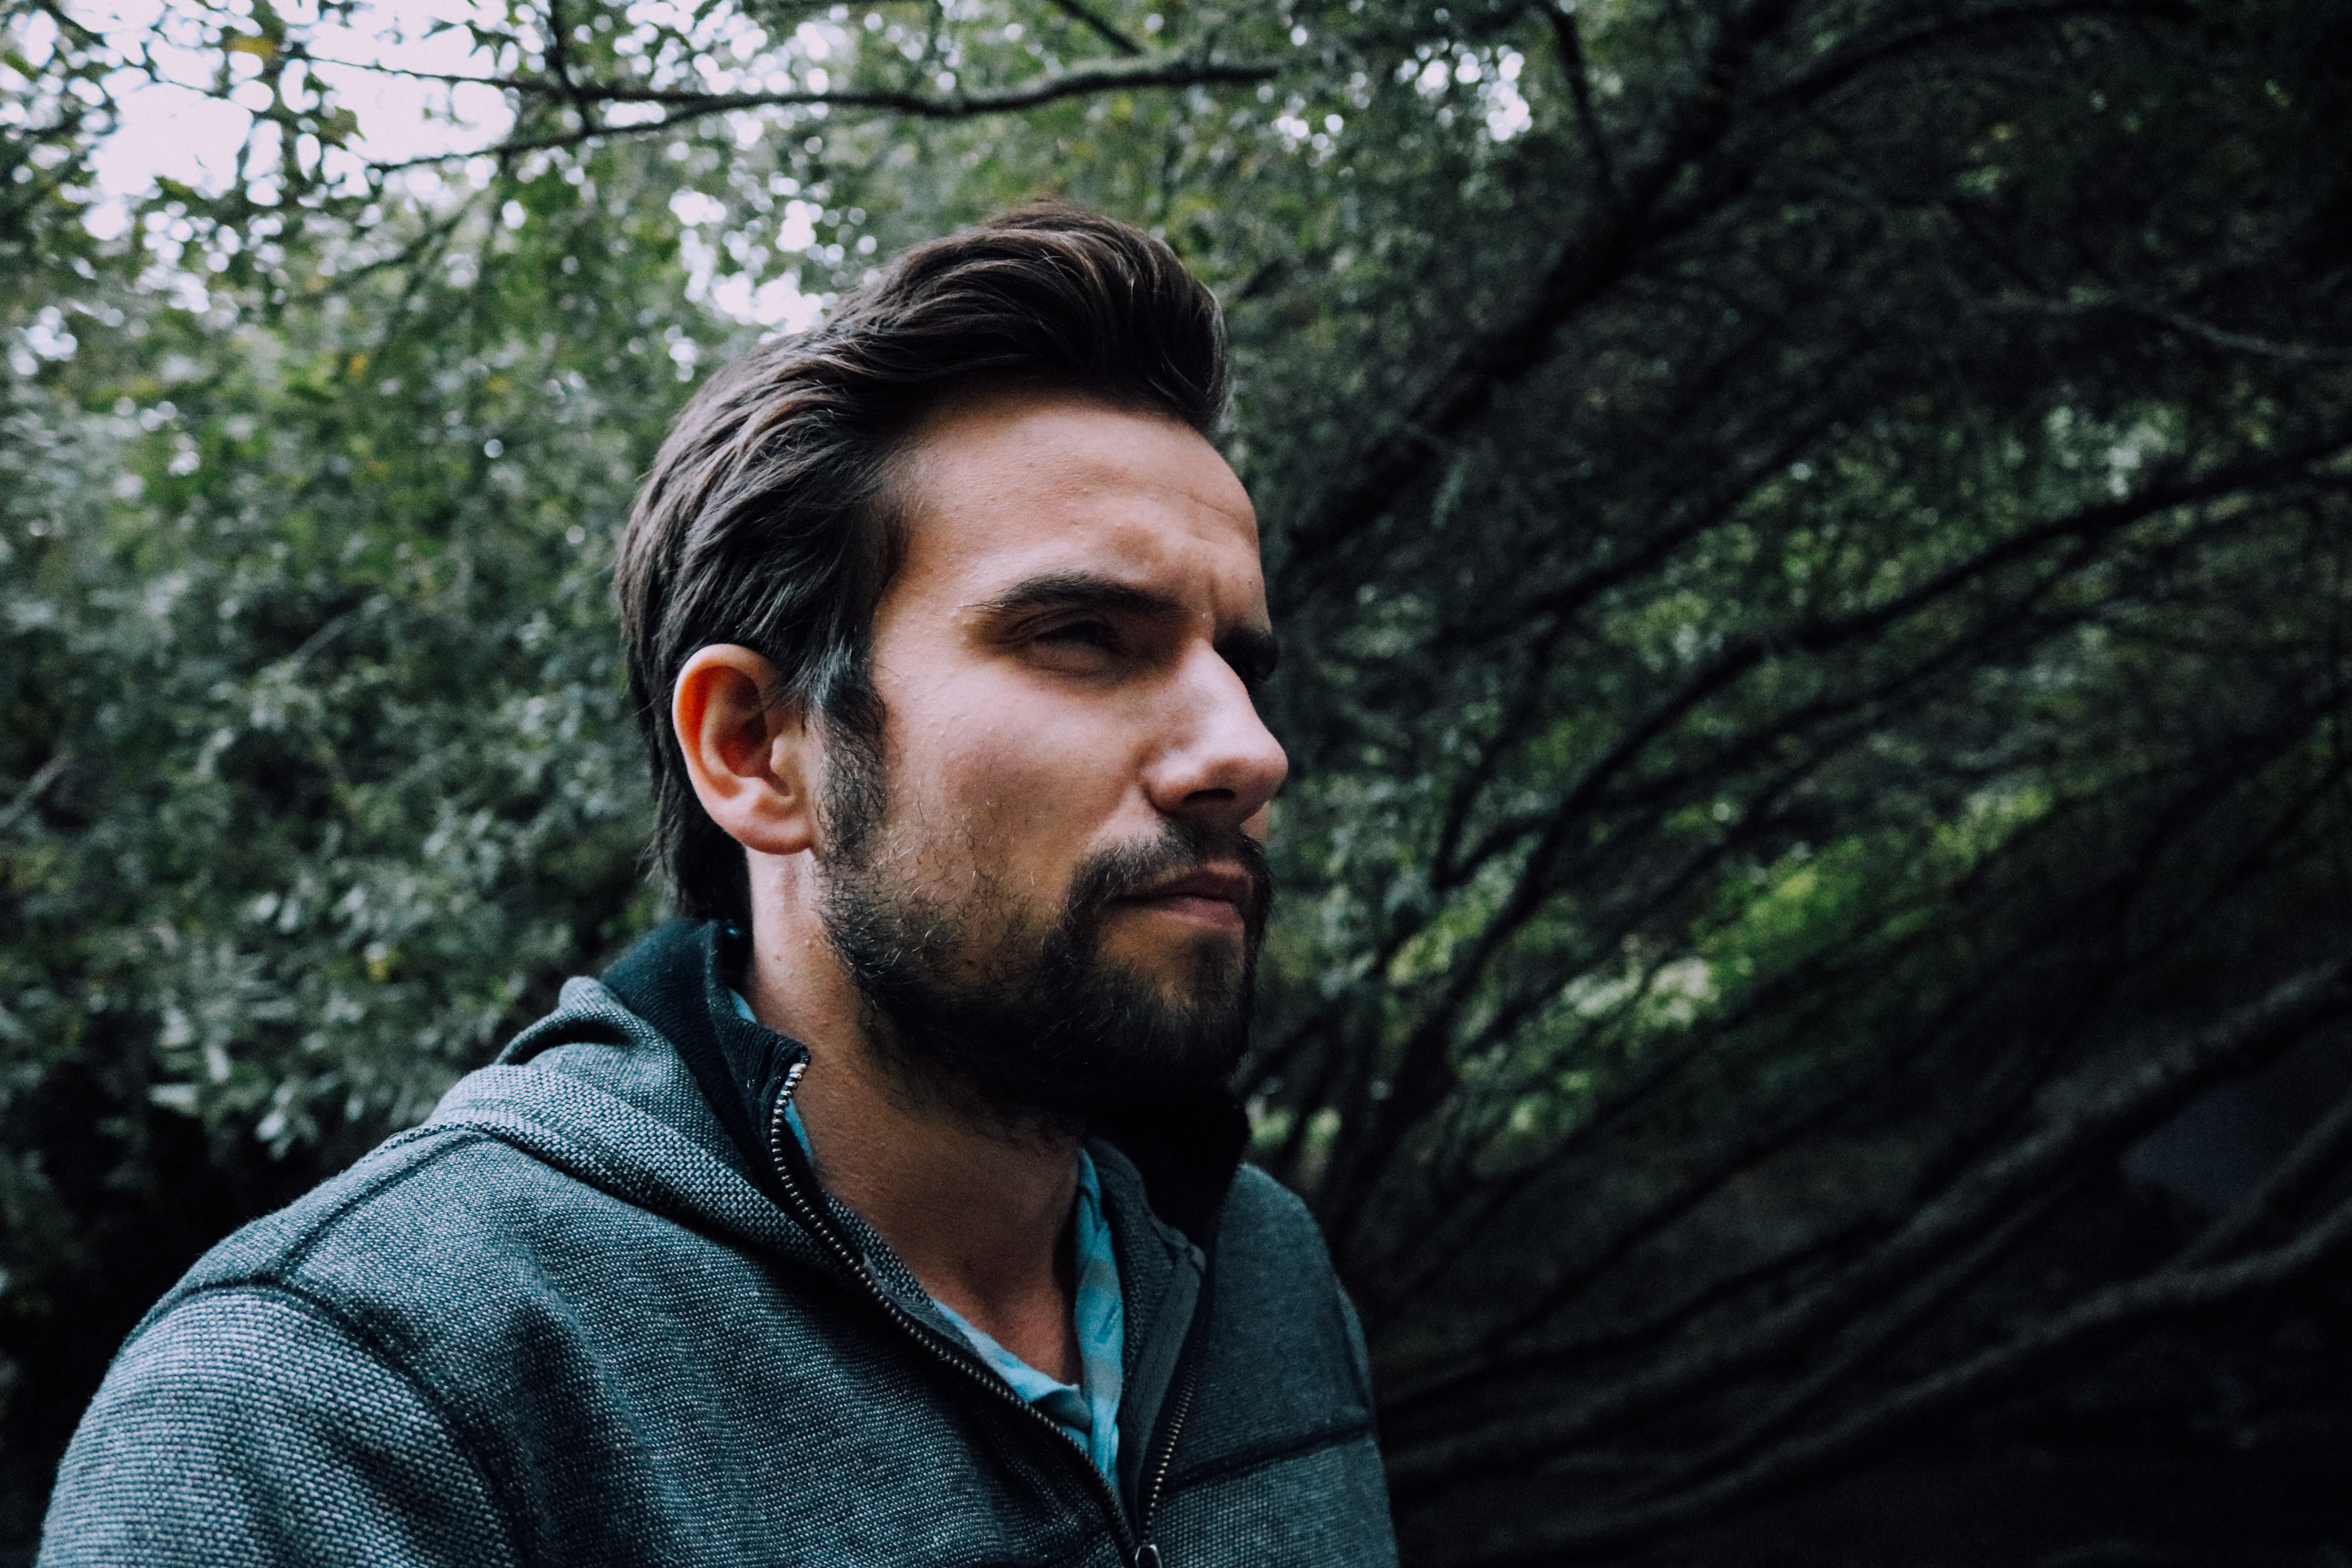
man, forest, person, people, white, looking, male, guy, portrait, model, young, lifestyle, caucasian, face, men, sexy, fit, handsome, casual, attractive, adult, confident